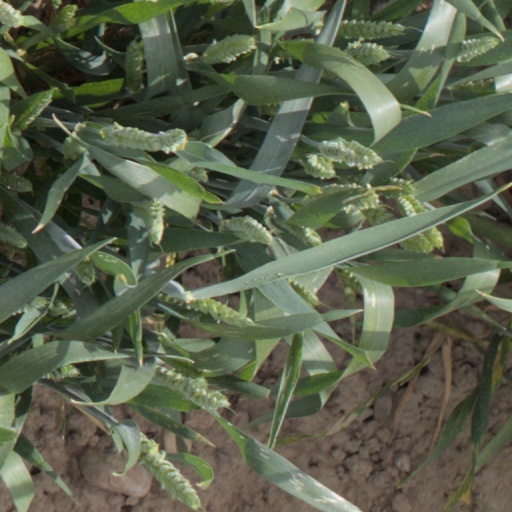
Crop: wheat